Matthew, Mark, Luke and John

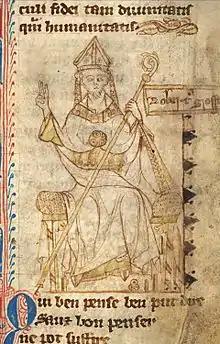
A thirteenth-century depiction of Robert Grosseteste (c. 1175–1253), whose condemnation of a "Green Pasternoster" is one of the earliest references to the rhyme

The Roud Folk Song Index, which catalogues folk songs and their variations by number, classifies the song as 1704.